Party in the U.S.A.

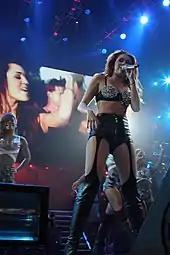
Cyrus performing "Party in the U.S.A." on her Gypsy Heart Tour

Cyrus's first live performance of "Party in the U.S.A." at the Teen Choice Awards held on August 9, 2009. Clothed by a tank top that revealed a portion of her bra, black hot pants, and leather boots, Cyrus and backup dancers appeared from a trailer. Midway through the performance, Cyrus danced atop an ice cream pushcart with a pole (which was suggested to be a dance pole by numerous critics) for approximately forty seconds. Cyrus described the performance to be about her heritage: "[My] performance tonight is funny, but I wanted it to be about [something more]. I'm like, 'This is to represent where I am from. I'm so proud of it.' All the girls trying to be Hollywood and stuff with their big glasses, me shooing them away." The performance was met with a media uproar in regards to her dancing being too suggestive and sexual for a teen-oriented event, which caused Disney to issue a statement distancing themselves from the performance. Ian Drew, senior editor of "Us Weekly" said, "She already has this risque image, so it really wasn't much of a stretch. That's how Britney [Spears] took off. She was the good girl gone bad, and it looks to be working for Miley as well." Other contemporary critics used negative comparisons to Spears, but Cyrus welcomed the comparisons via a post on her official Twitter account. Child psychologist Wendi Fischer told "Newsday": Cyrus was communicating to her fans that it is acceptable to pole dance, which, according to Fischer, was unacceptable. "Miley's only 16. Why is she rushing it?", she concluded. Other critics defended Cyrus. Apryl Duncan of About.com said viewers should have fixated on her accomplishments that night, winning six awards, rather than the sexuality of the performance. Following the controversy of the performance, Cyrus replaced the ice cream pushcart with a luggage cart while touring.